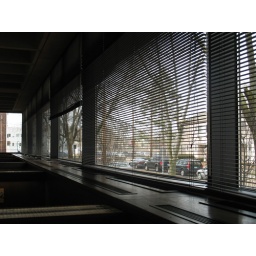
windows in gov. docs. reading room 1st floor